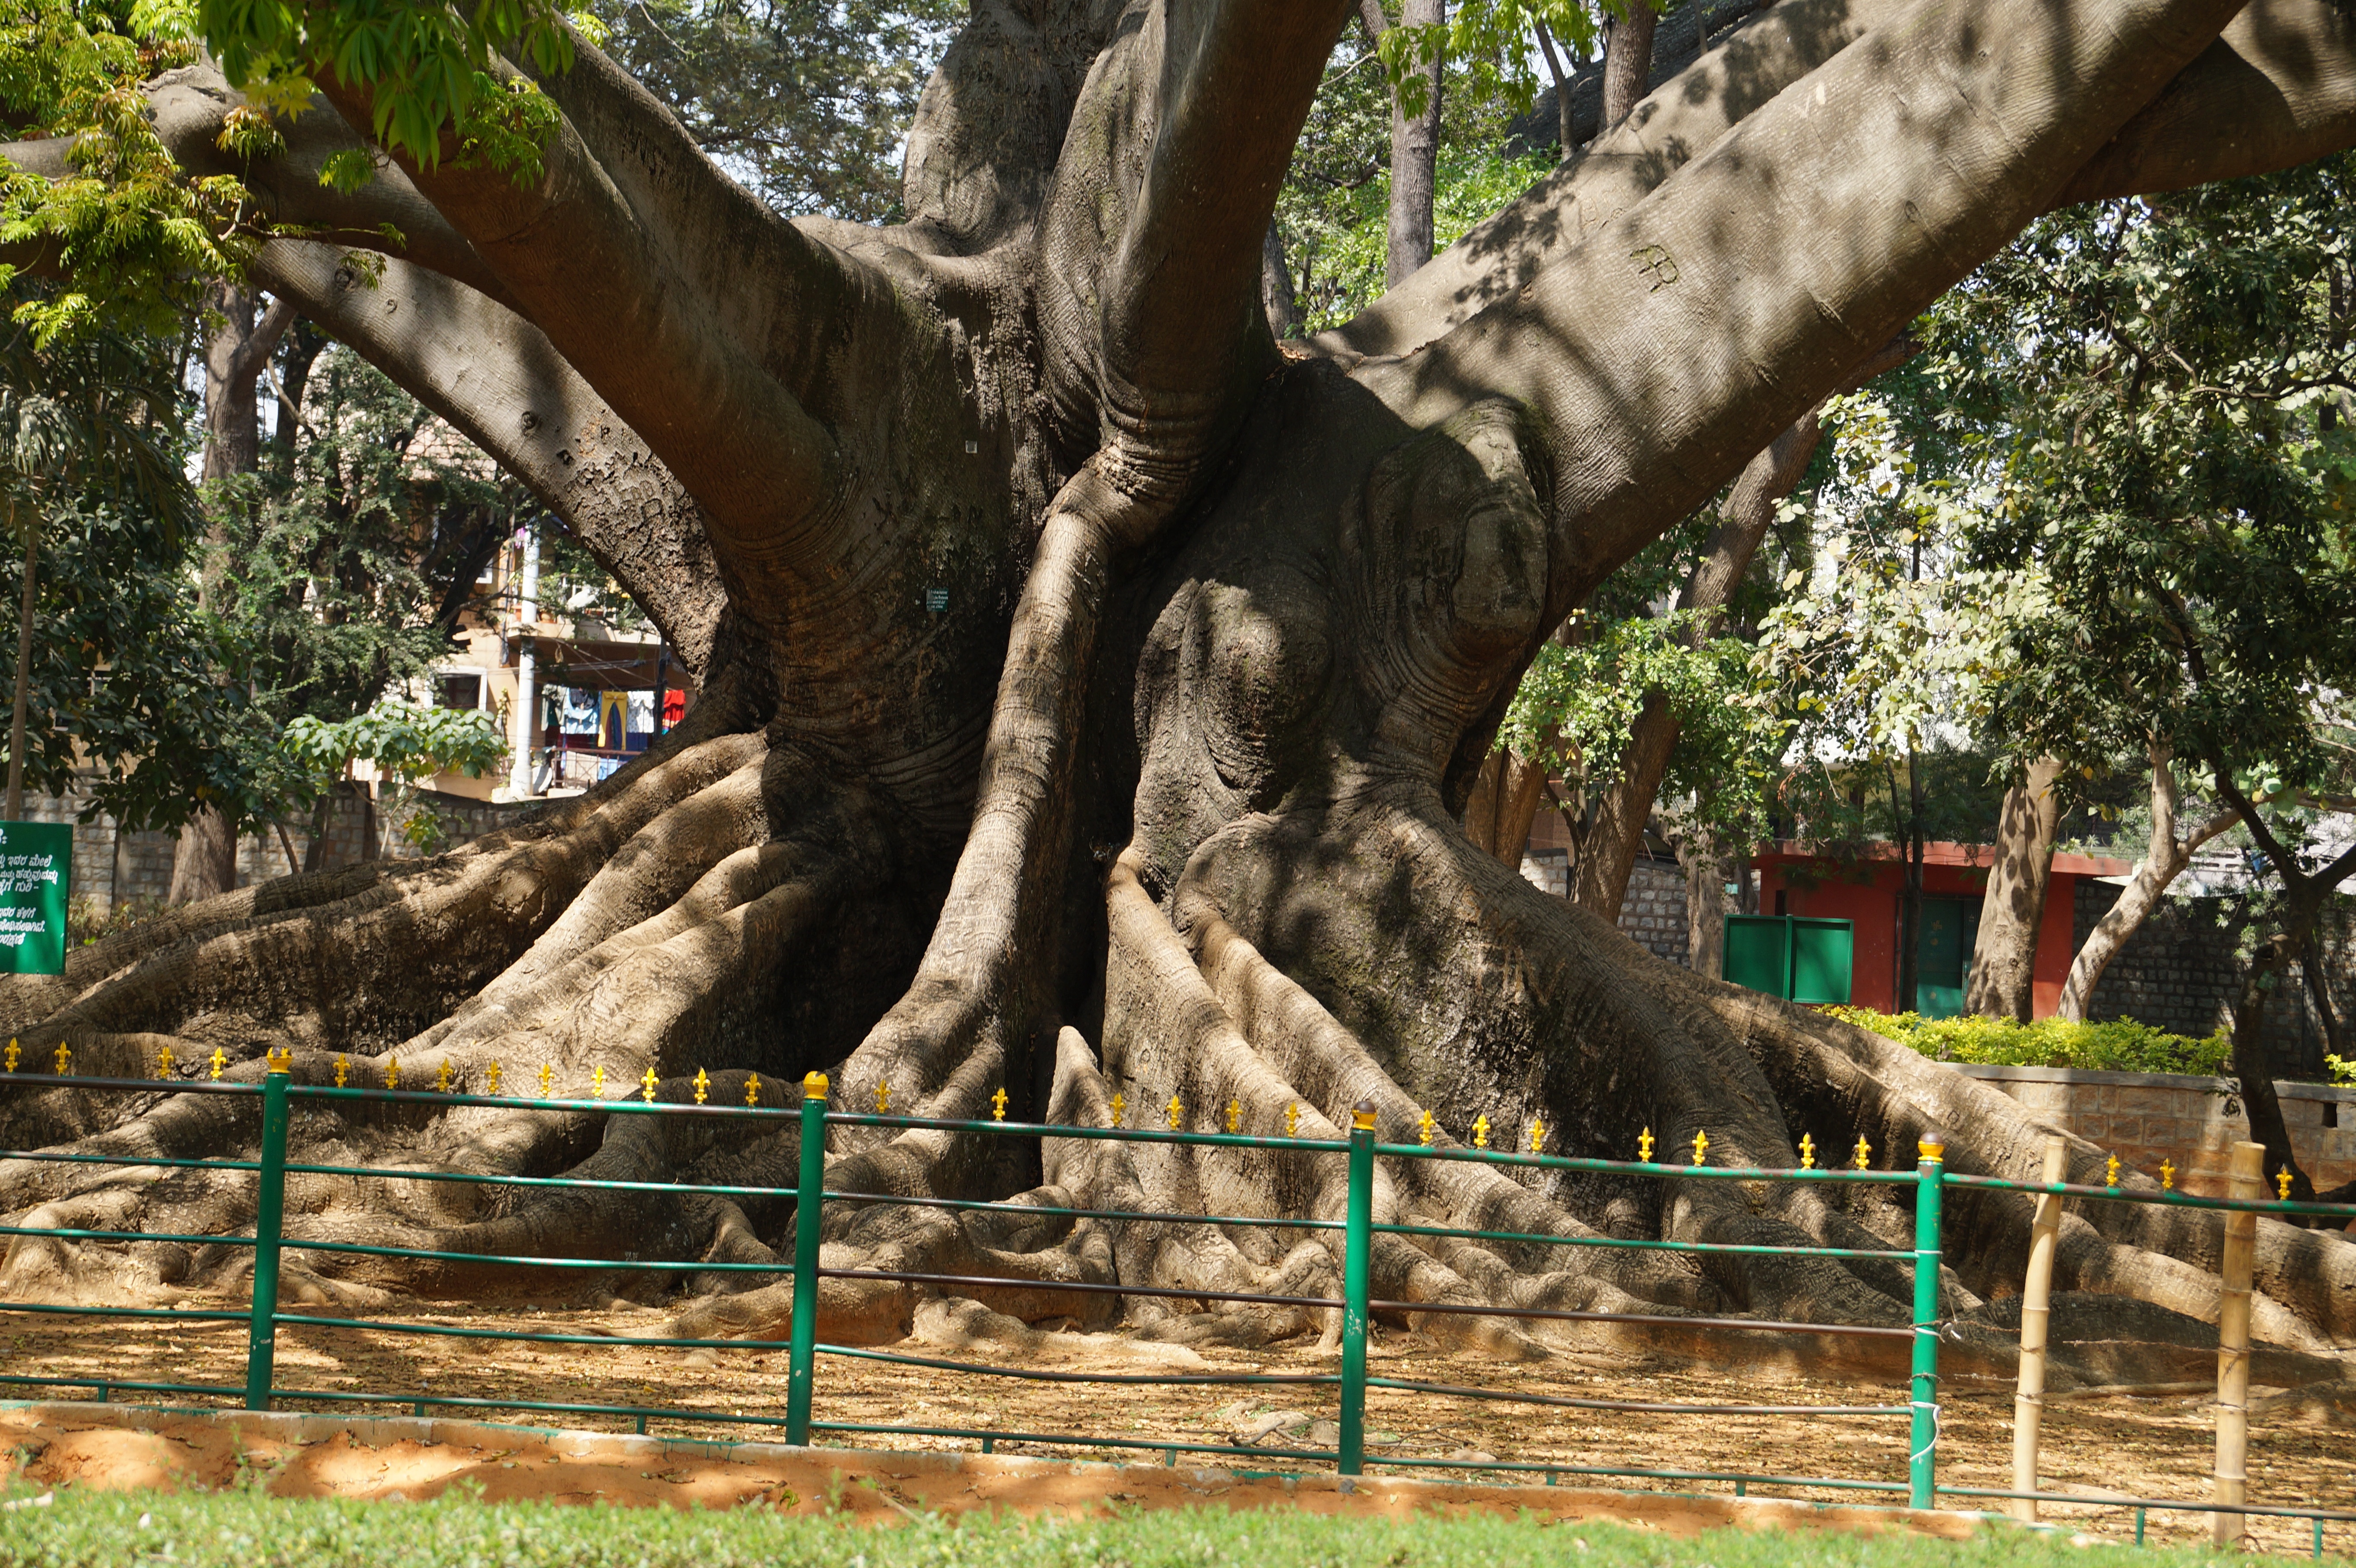
tree, plant, flower, zoo, jungle, park, ancient, botany, garden, sculpture, bangalore, woody plant, arecales, 200 years old